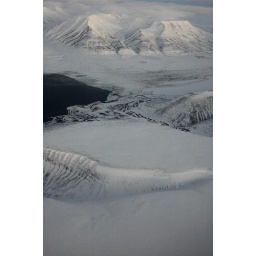
Take from the airplane when we let after 14 days in Polar bear country.